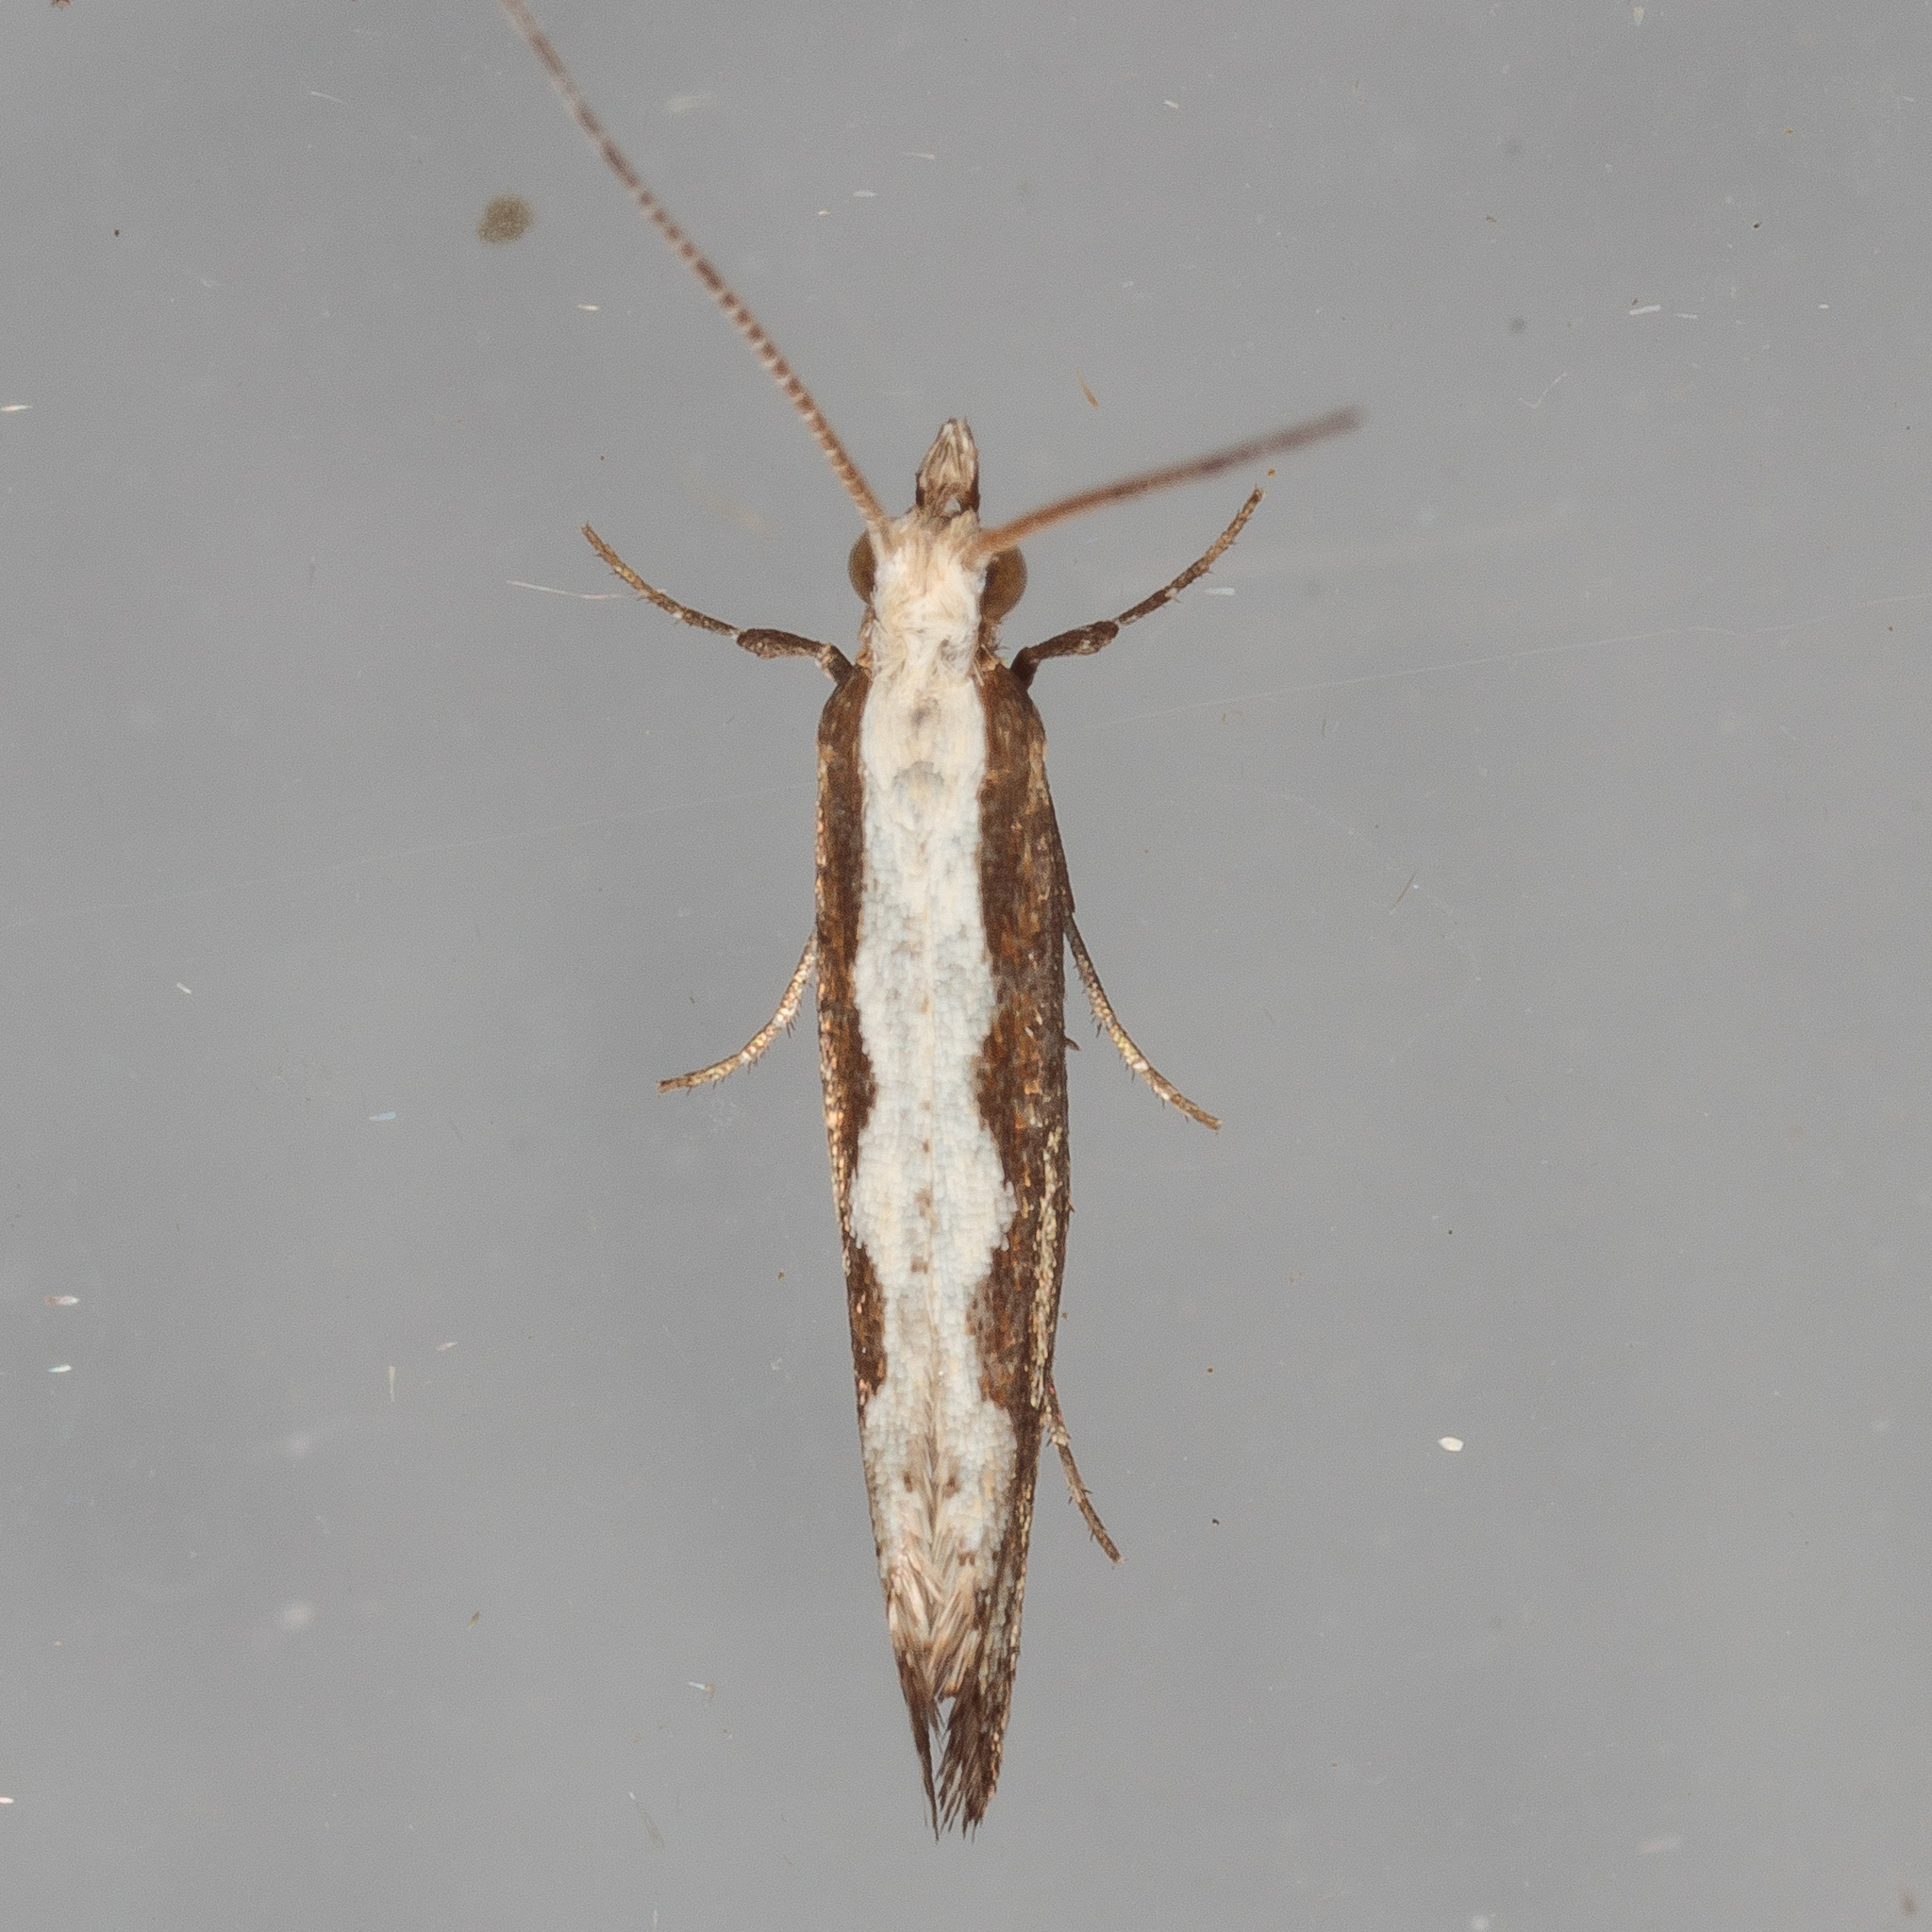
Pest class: diamondback_moth